SUNY Plaza

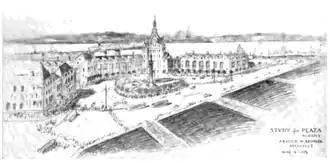
An early rendering for the Plaza

William Barnes, editor of the "Evening Journal", and the Republican boss of Albany had a lavish apartment on the upper floors of his newspaper's building at the south end of the complex. In 1924 the paper was sold to the "Albany Times Union" and the building became home to various other businesses including the predecessor to the New York State Department of Transportation.